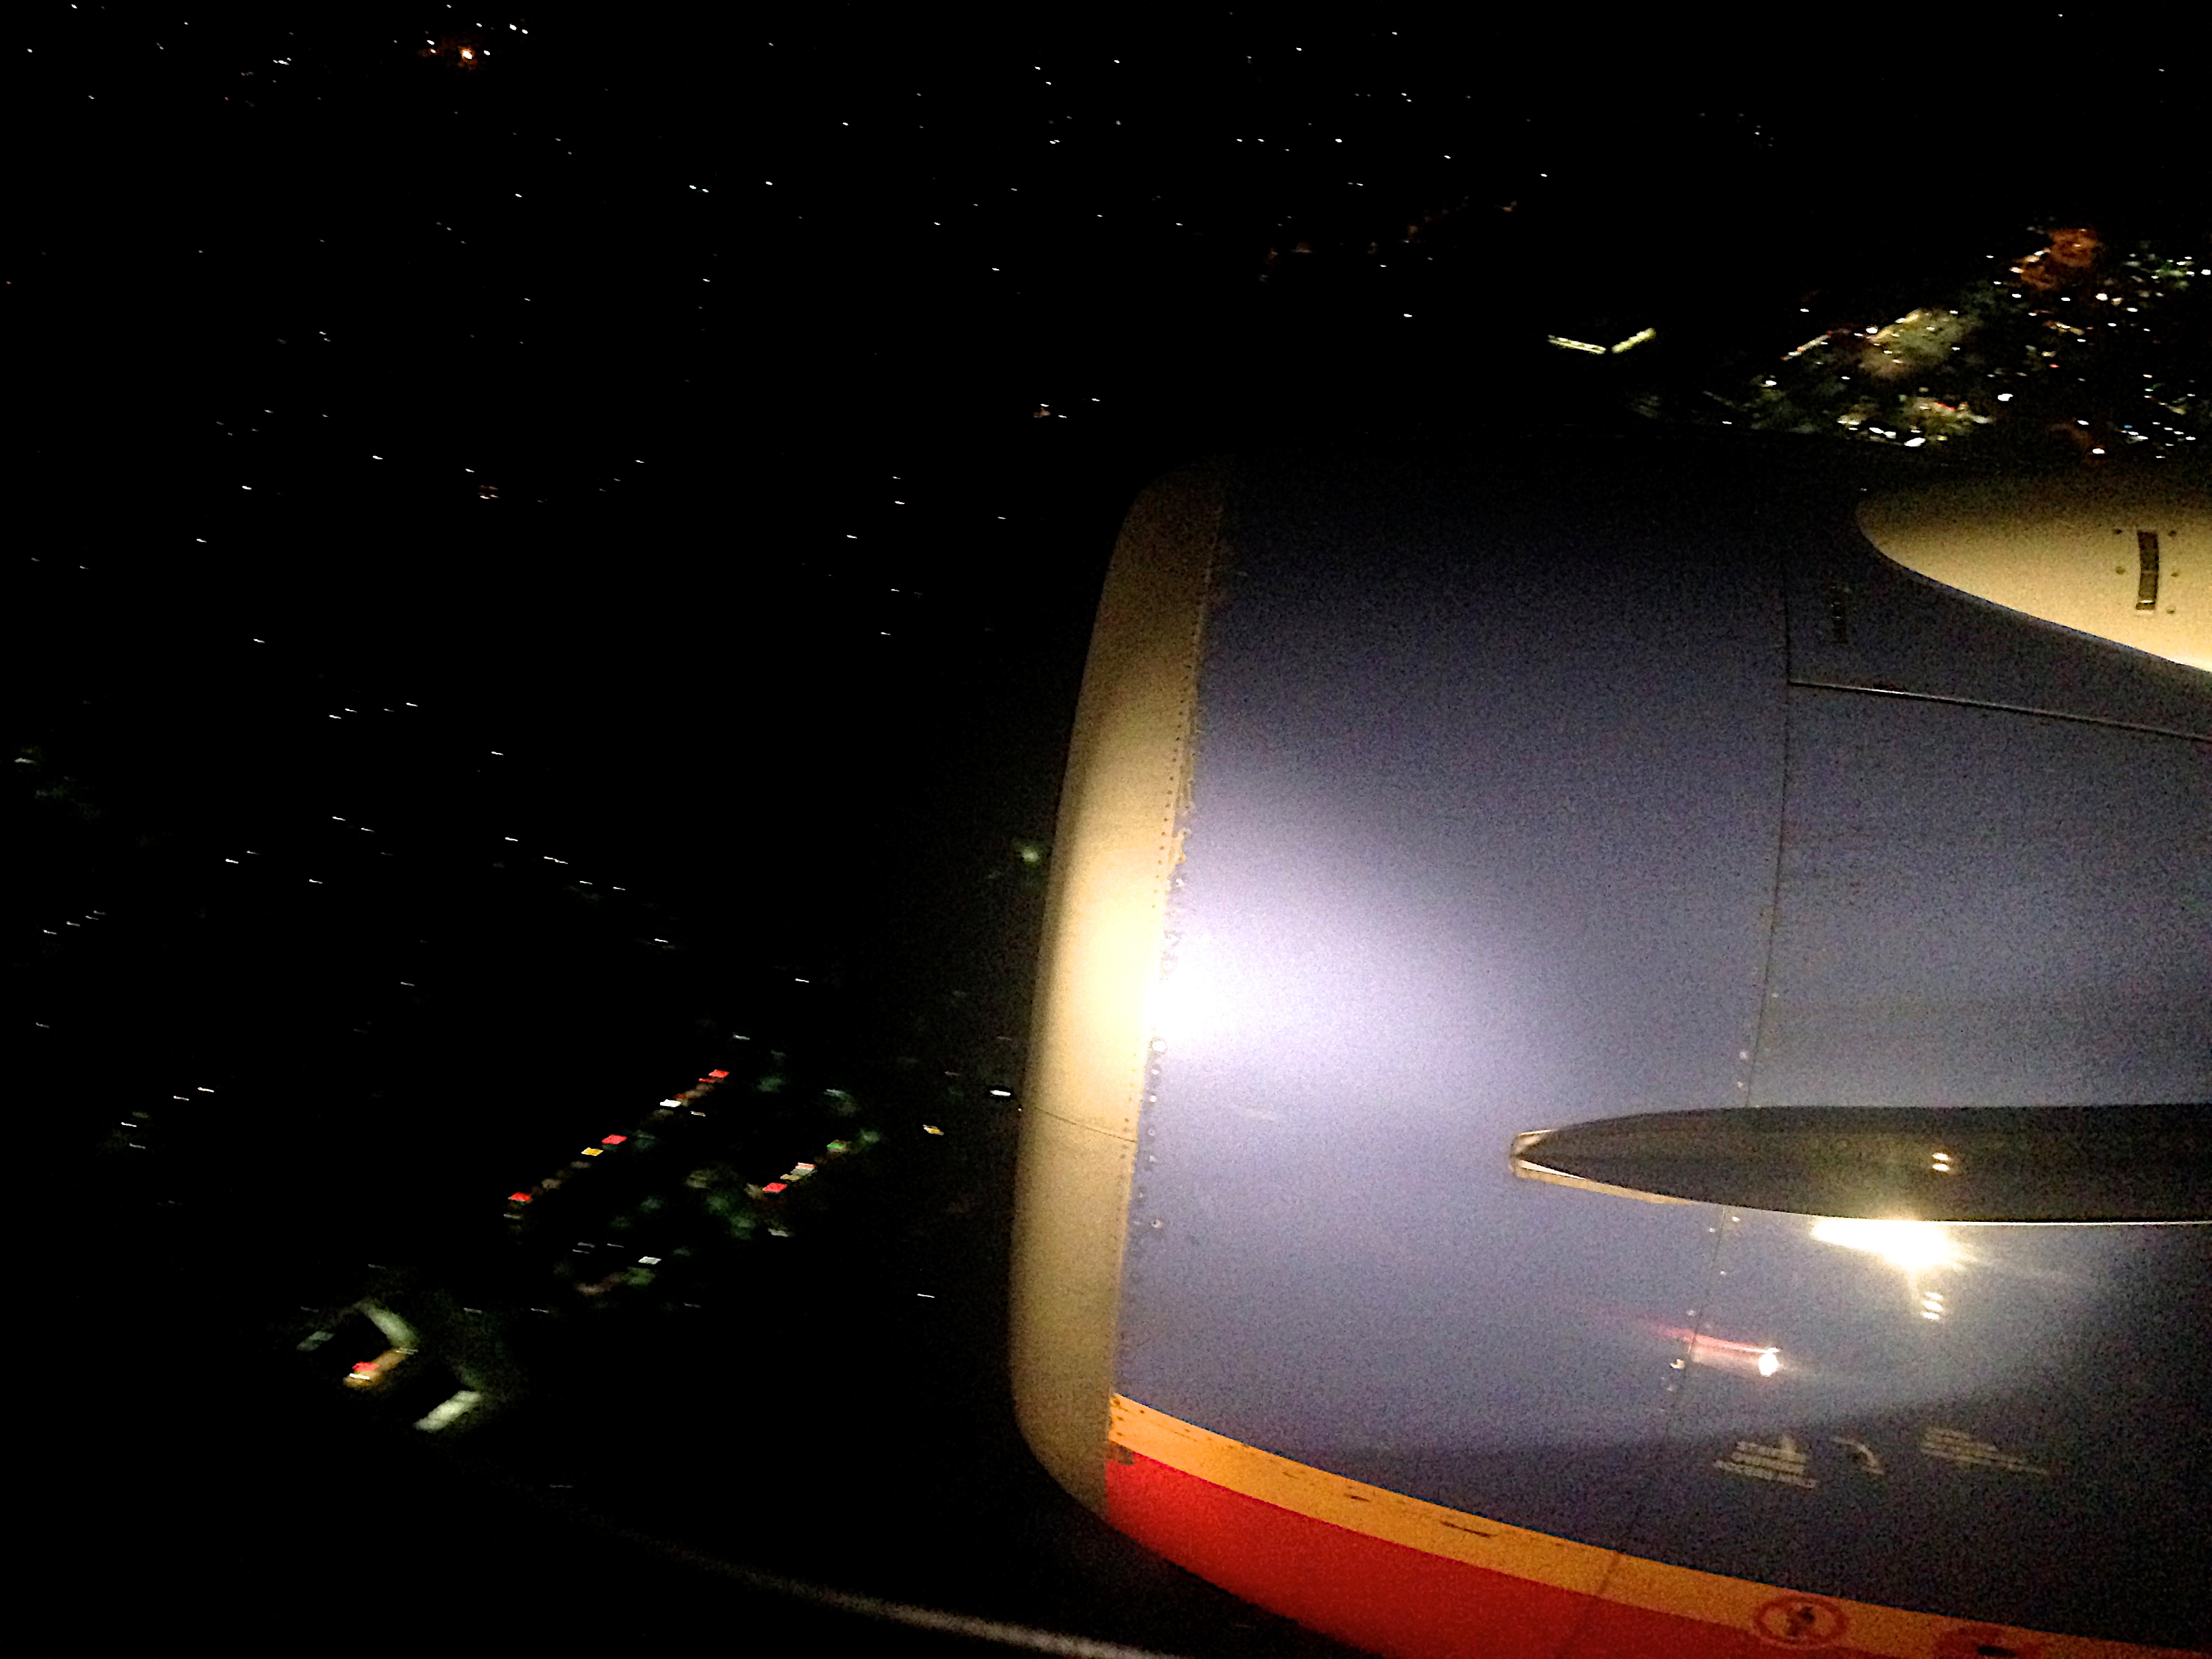
light, night, reflection, vehicle, darkness, lighting, screenshot, astronomical object, atmosphere of earth